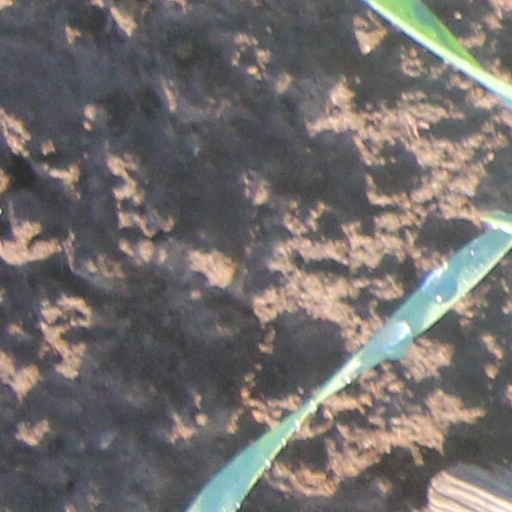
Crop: wheat